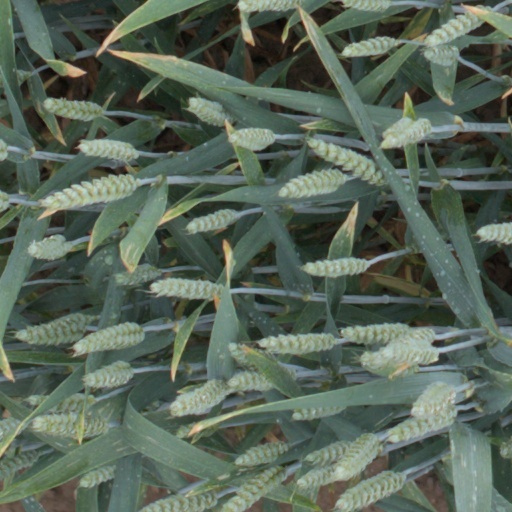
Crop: wheat